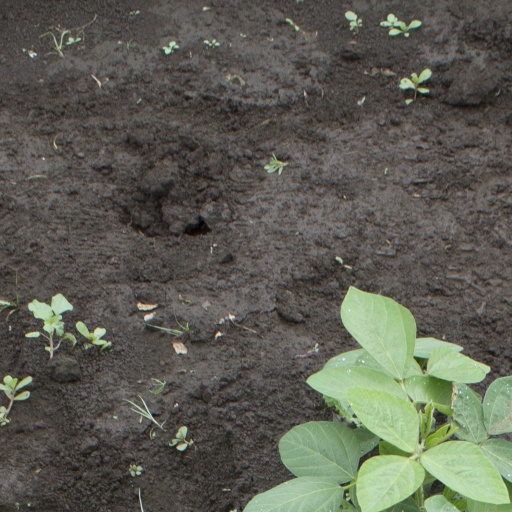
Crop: soybean